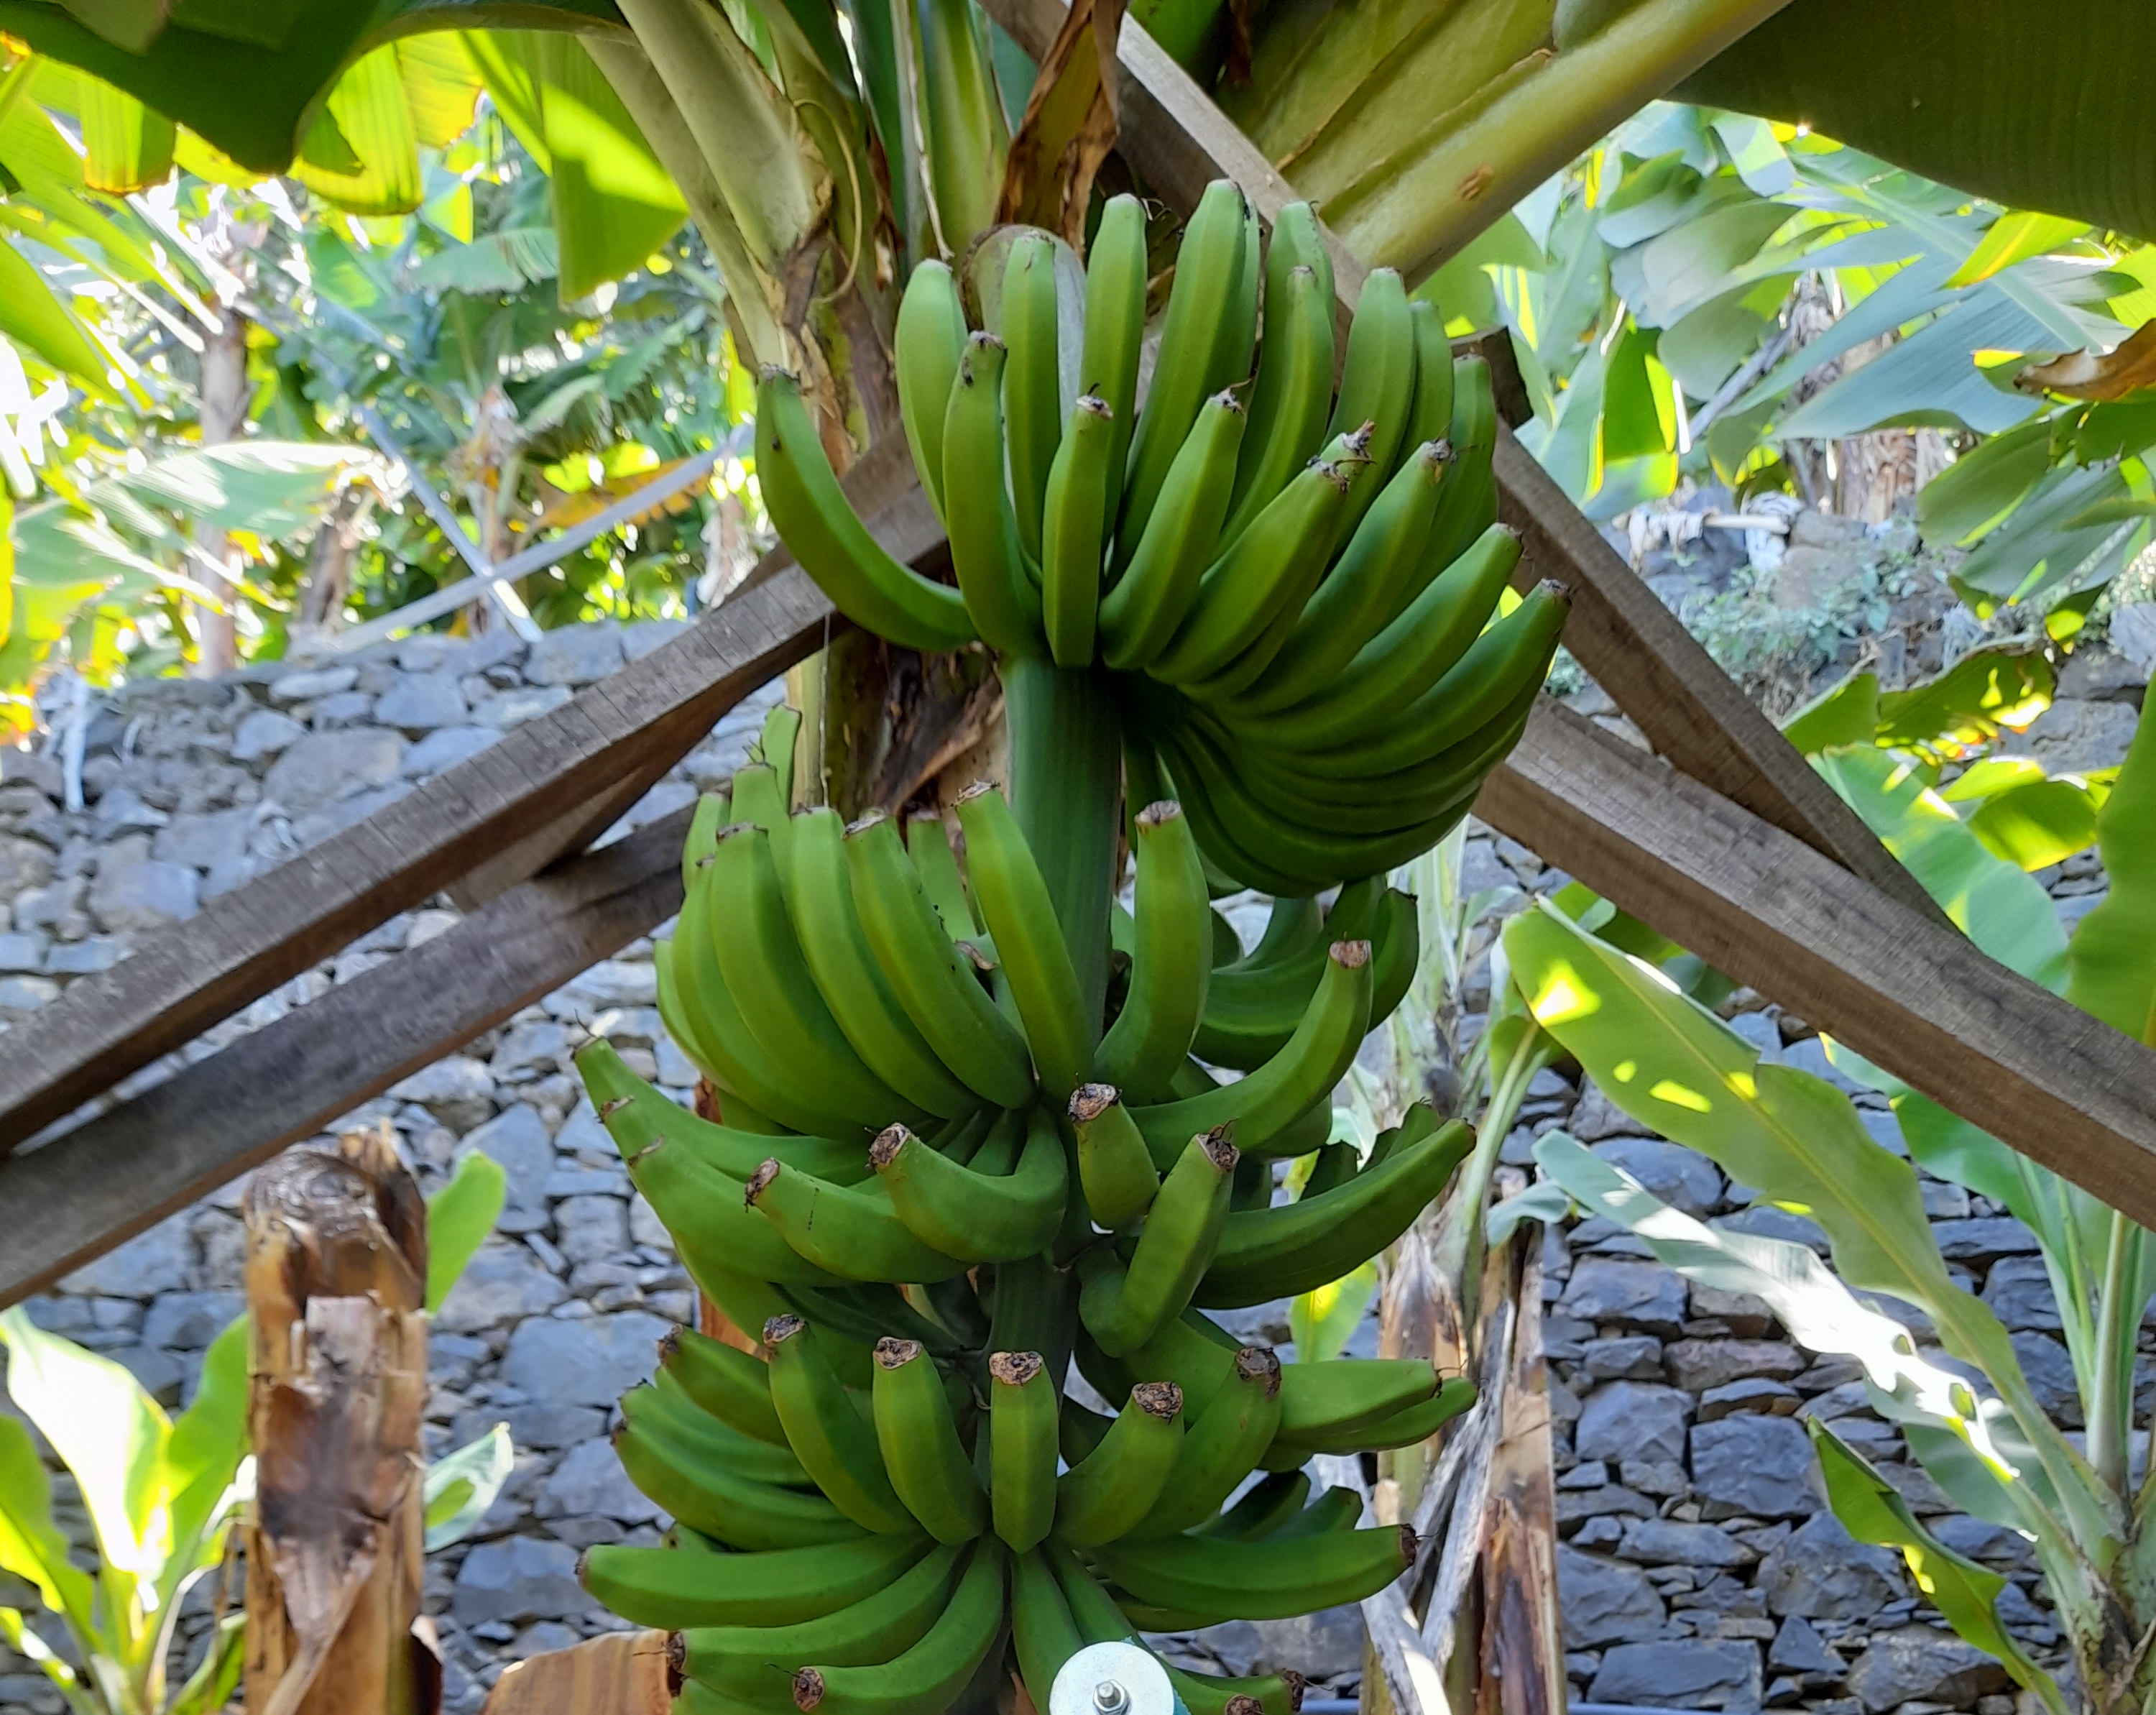
Label: Keep